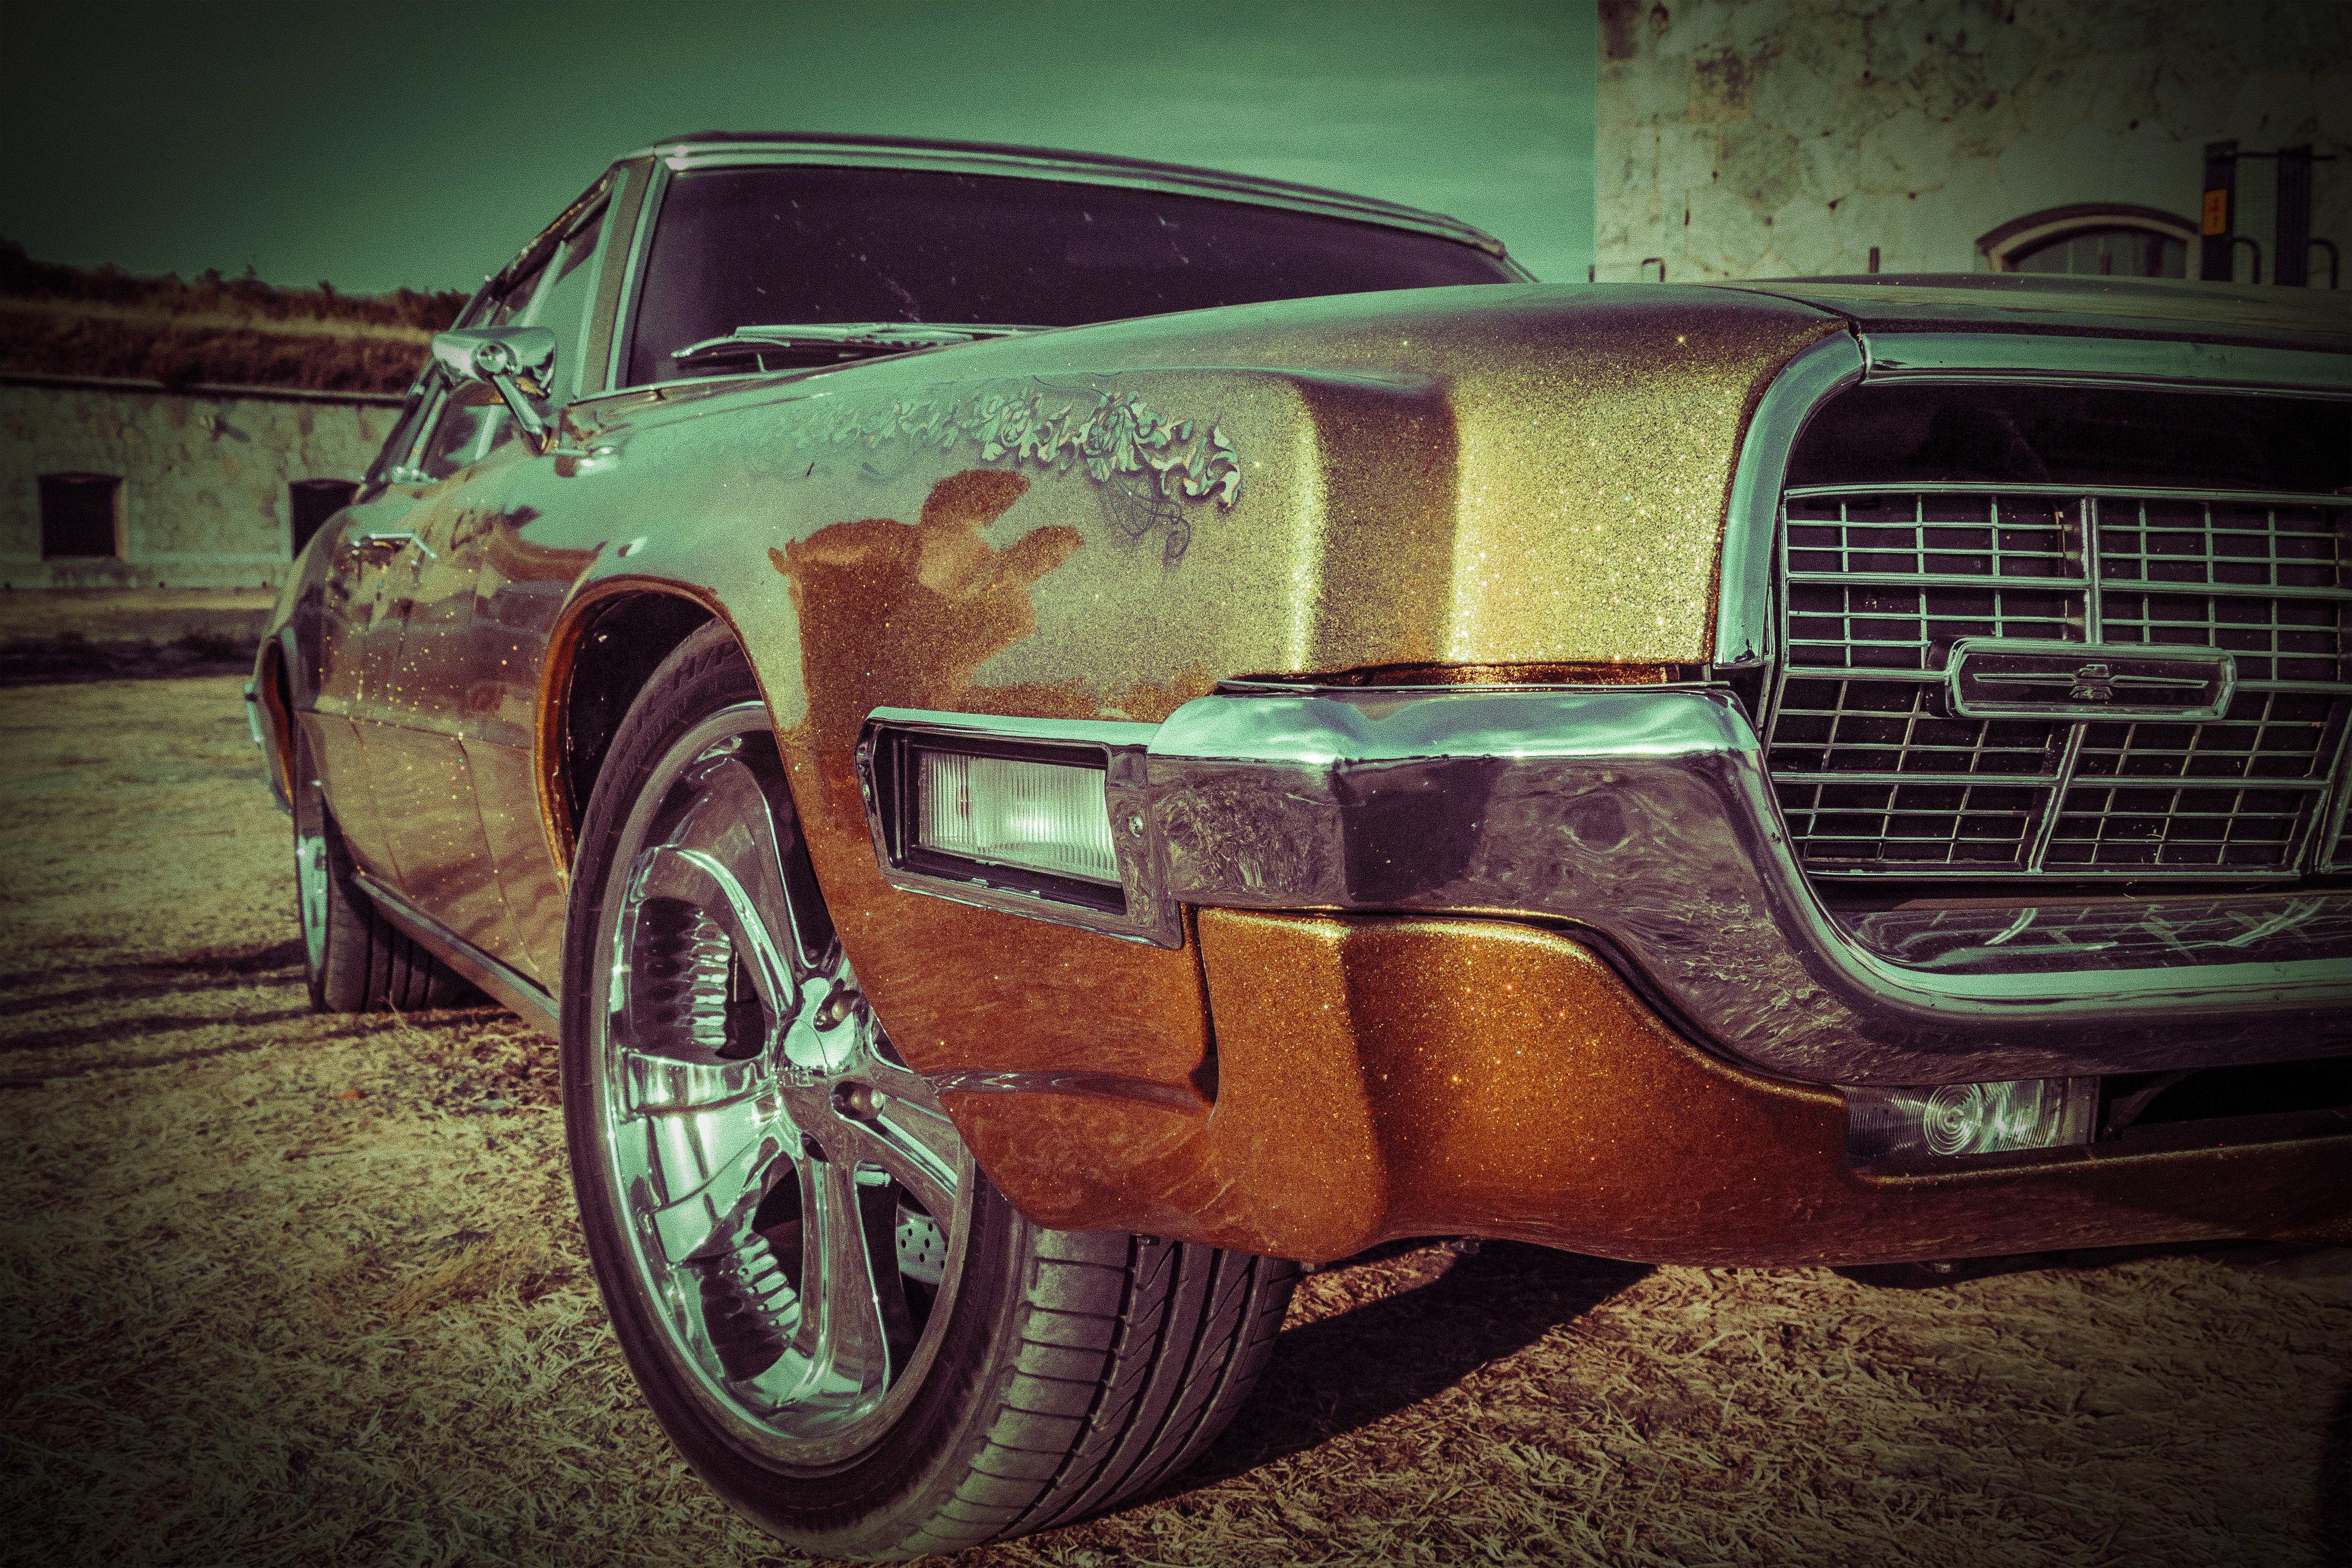
car, vintage, wheel, vehicle, glitter, motor vehicle, bumper, muscle car, ford, sedan, oldtimer, classic, thunderbird, american car, land vehicle, automobile make, automotive exterior, automotive design, luxury vehicle, performance car, full size car, t bird